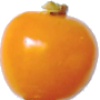
Label: Physalis 1